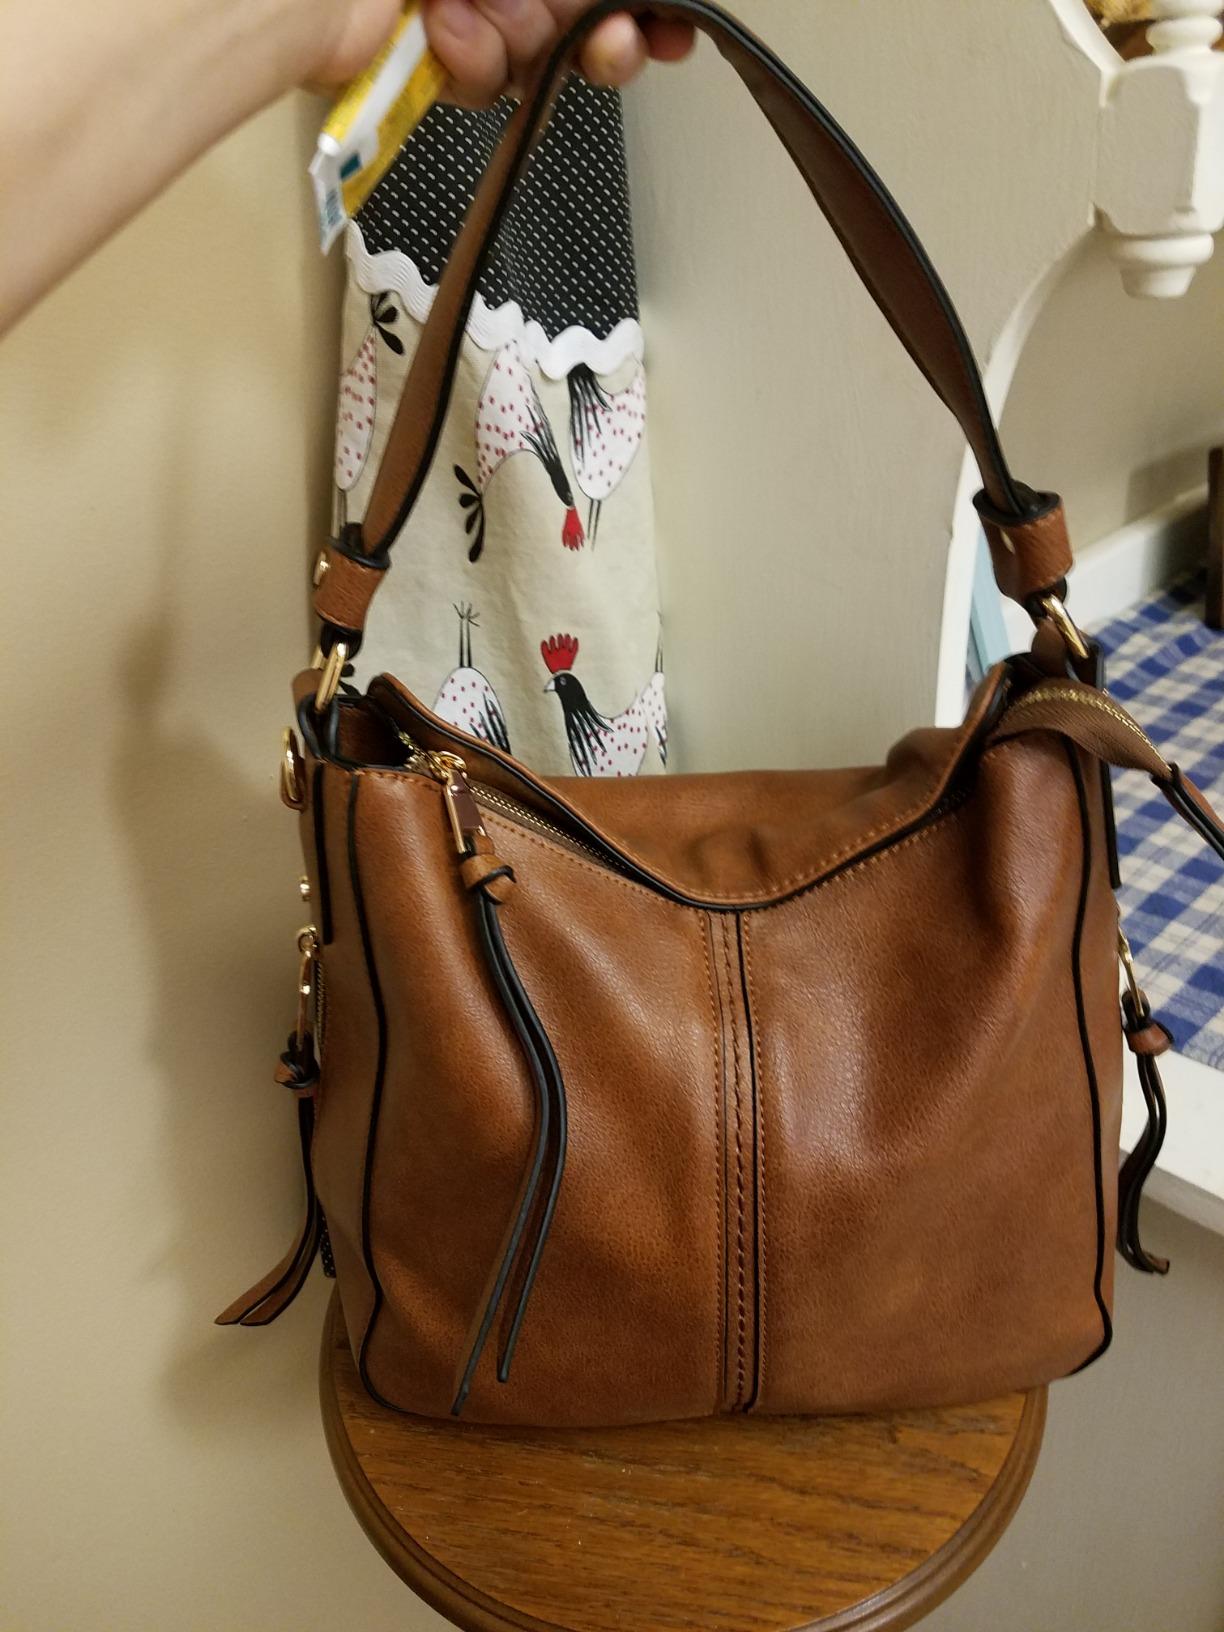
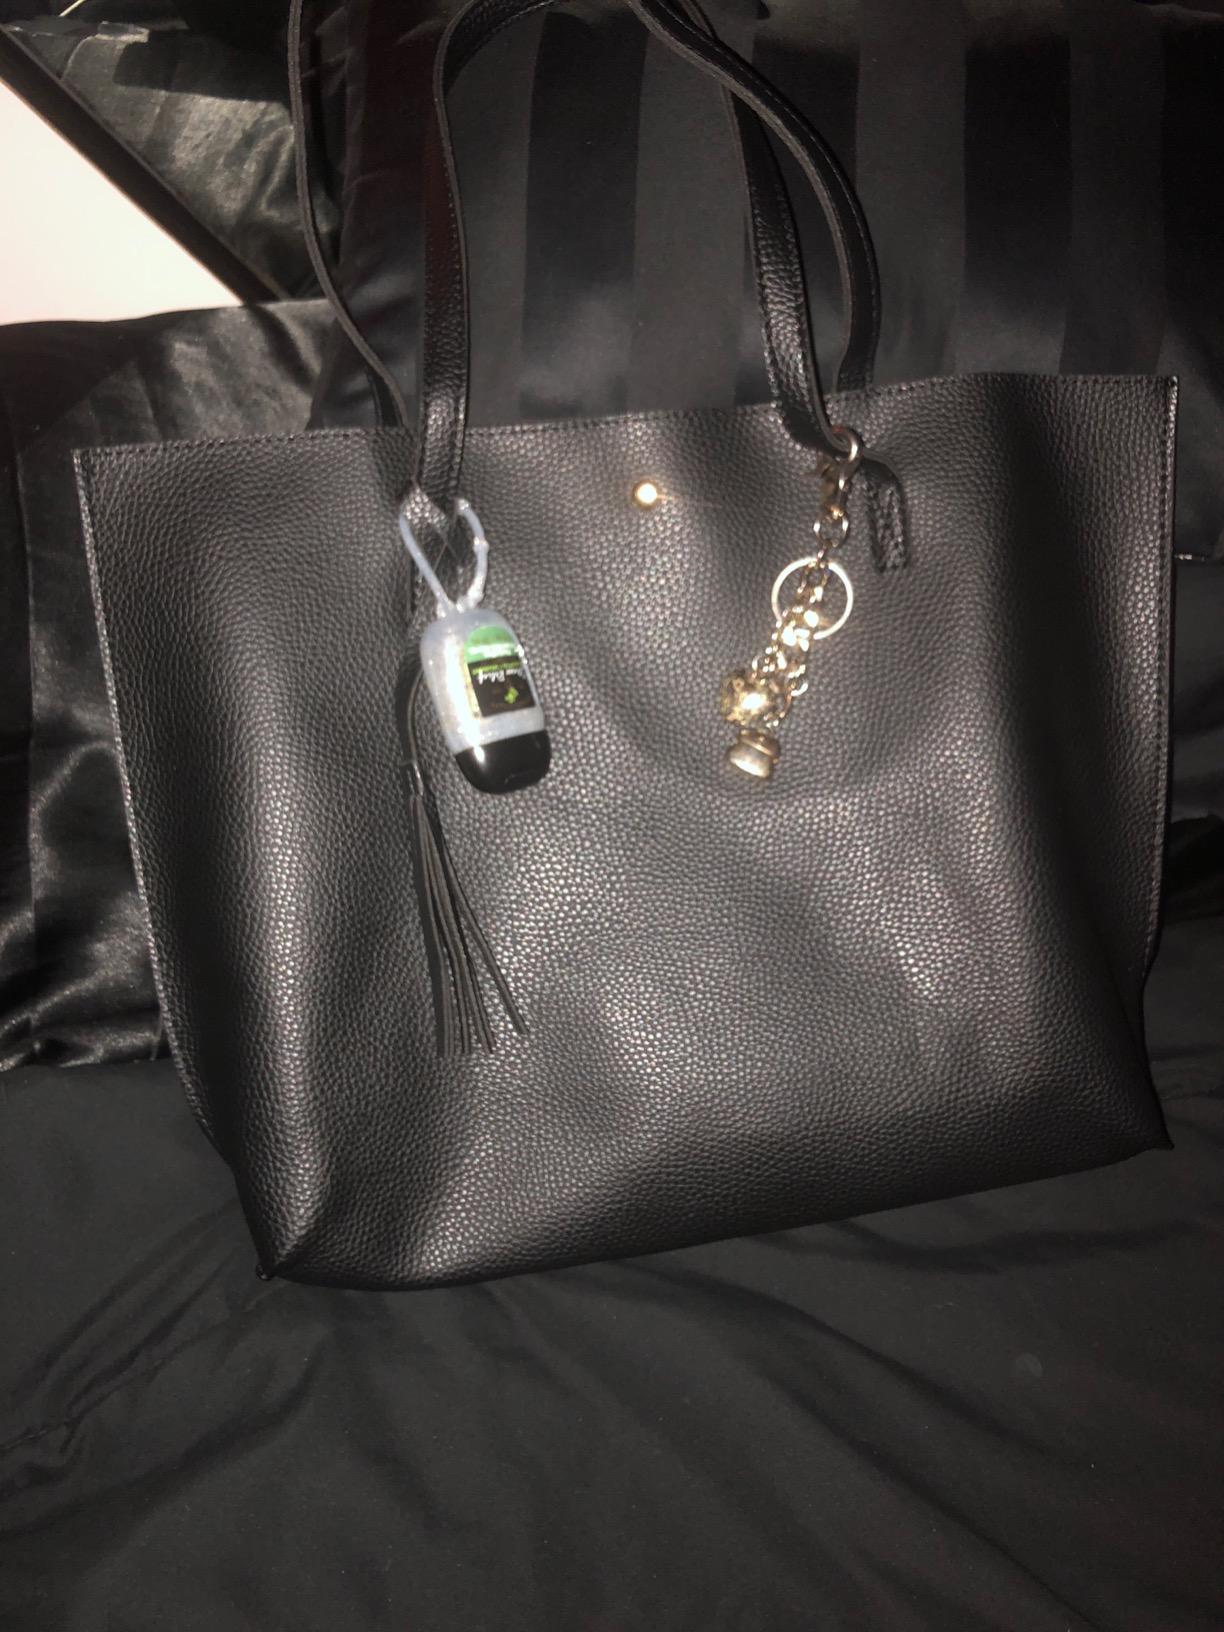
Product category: accessories_handbag
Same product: no